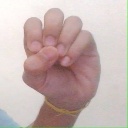
अक्षर: उ